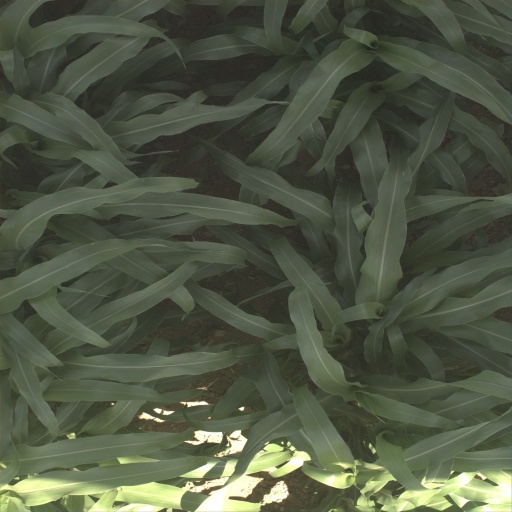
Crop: sorghum